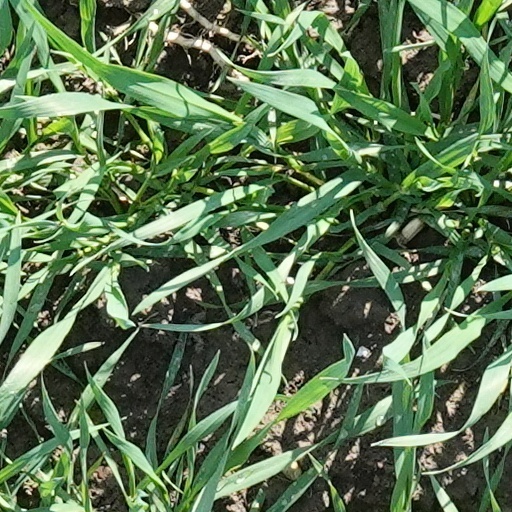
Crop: wheat